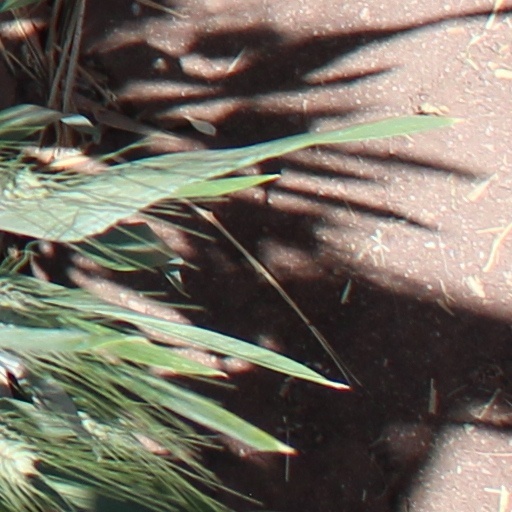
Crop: wheat